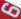
Number: 6